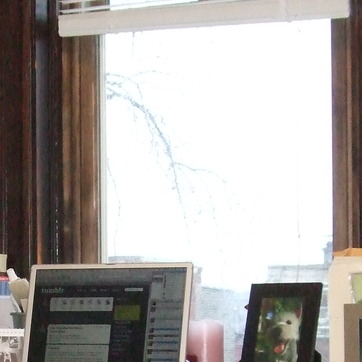
Material: glass